Oxxxymiron

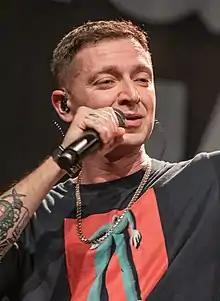
Oxxxymiron in 2022

Miron Yanovich Fyodorov (born 31 January 1985), known by the stage name Oxxxymiron, is a Russian rapper and former CEO of the Booking Machine booking agency, as well as a co-founder and former member of the record label Vagabund. He is one of the most influential and prominent hip-hop performers in Russia, and his albums "The Wandering Jew" and "Gorgorod" are considered by the community as the most important releases of Russian rap.